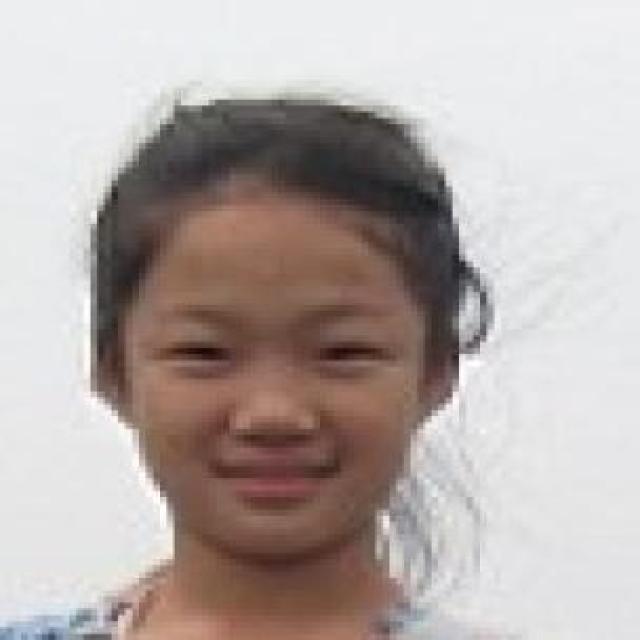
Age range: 0-12